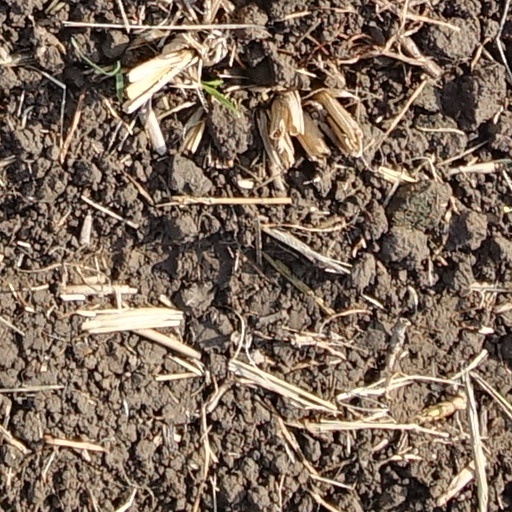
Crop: wheat